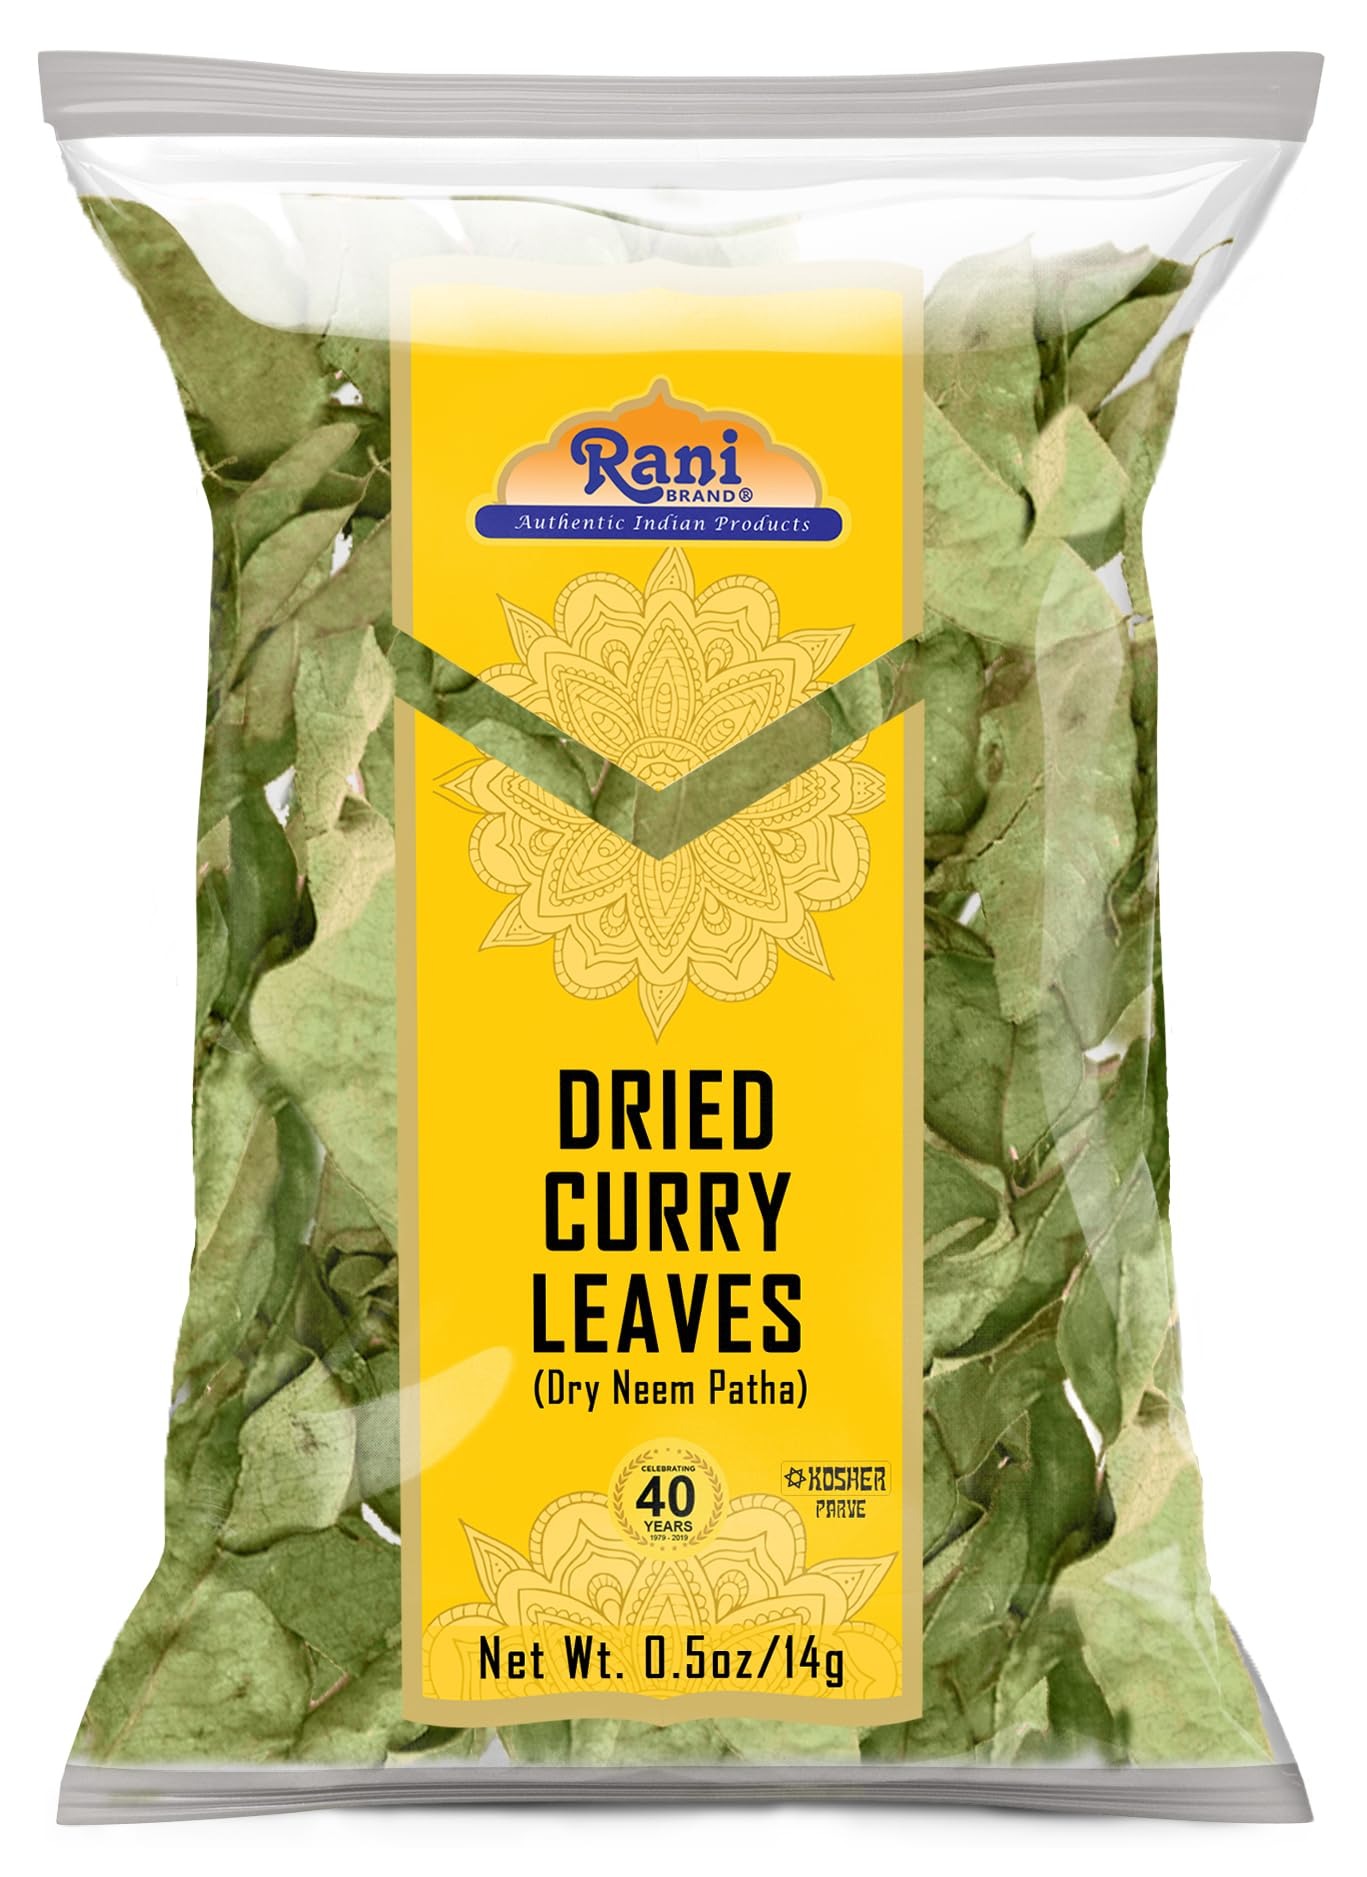
Item Name: Rani Dried Curry Whole Leaves (Kari Neem Patha) Indian Spice 0.5oz (14g) ~ Non-irradiated | All Natural | Vegan | Gluten Friendly | NON-GMO | Product of USA
Bullet Point 1: You'll LOVE our Curry Leaves Dried by Rani Brand--Here's Why:
Bullet Point 2: 🌱FRESH & AIR DRIED: in Houston, TX, NON-IRRADIATED or put in dryers like many others, we want to perserve the flavor. Its then hand picked leaf by leaf to remove twigs & foreign matter. PRODUCT OF USA
Bullet Point 3: 🌱KEY INGREDIENT: in Indian Cooking, rice dihes, vegetables, lentil broths & curries. Its also known for its Ayurvedic properties in herbal treatments.
Bullet Point 4: 🌱100% NATURAL: grown organically without the use of pesticides or chemicals. Vegan, No preservatives or "fillers", curry leaves are a Indian Food essential!
Bullet Point 5: 🌱ALTERNATE NAMES: Botanical Name: Murraya koenigii, Karuveppilai, Karapincha, Sweet Neem, Kadi Patta, Kadhi Limbdo, Curry Vepillai, Kari Bevu, Karivepaku, Noroxingho Pat, Nim, Neem Patha, Kari Neem Patha. Net Wt. 0.5oz (14g)
Product Description: <b>Rani Curry Leaves </b> <br> <p>Curry leaves are native to India and Sri Lanka. Highly aromatic, curry leaves have a unique aroma, with a slightly hot, bitter taste. In south India the leaves are used liberally in soup dishes like Sambar, curries, vegetables, and fish dishes. In Gujurat, they are used to top off snack foods like Dhokla and are a main ingredient in green curry paste.</p> <br> Dried Curry Leaves <br> Packaging: Plastic Bottle <br> Product Type: Dried Leaves
Value: 0.5
Unit: Ounce

Price: 14.99